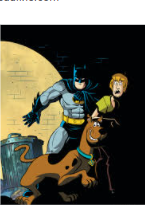
Portrait style: Cartoon Portrait